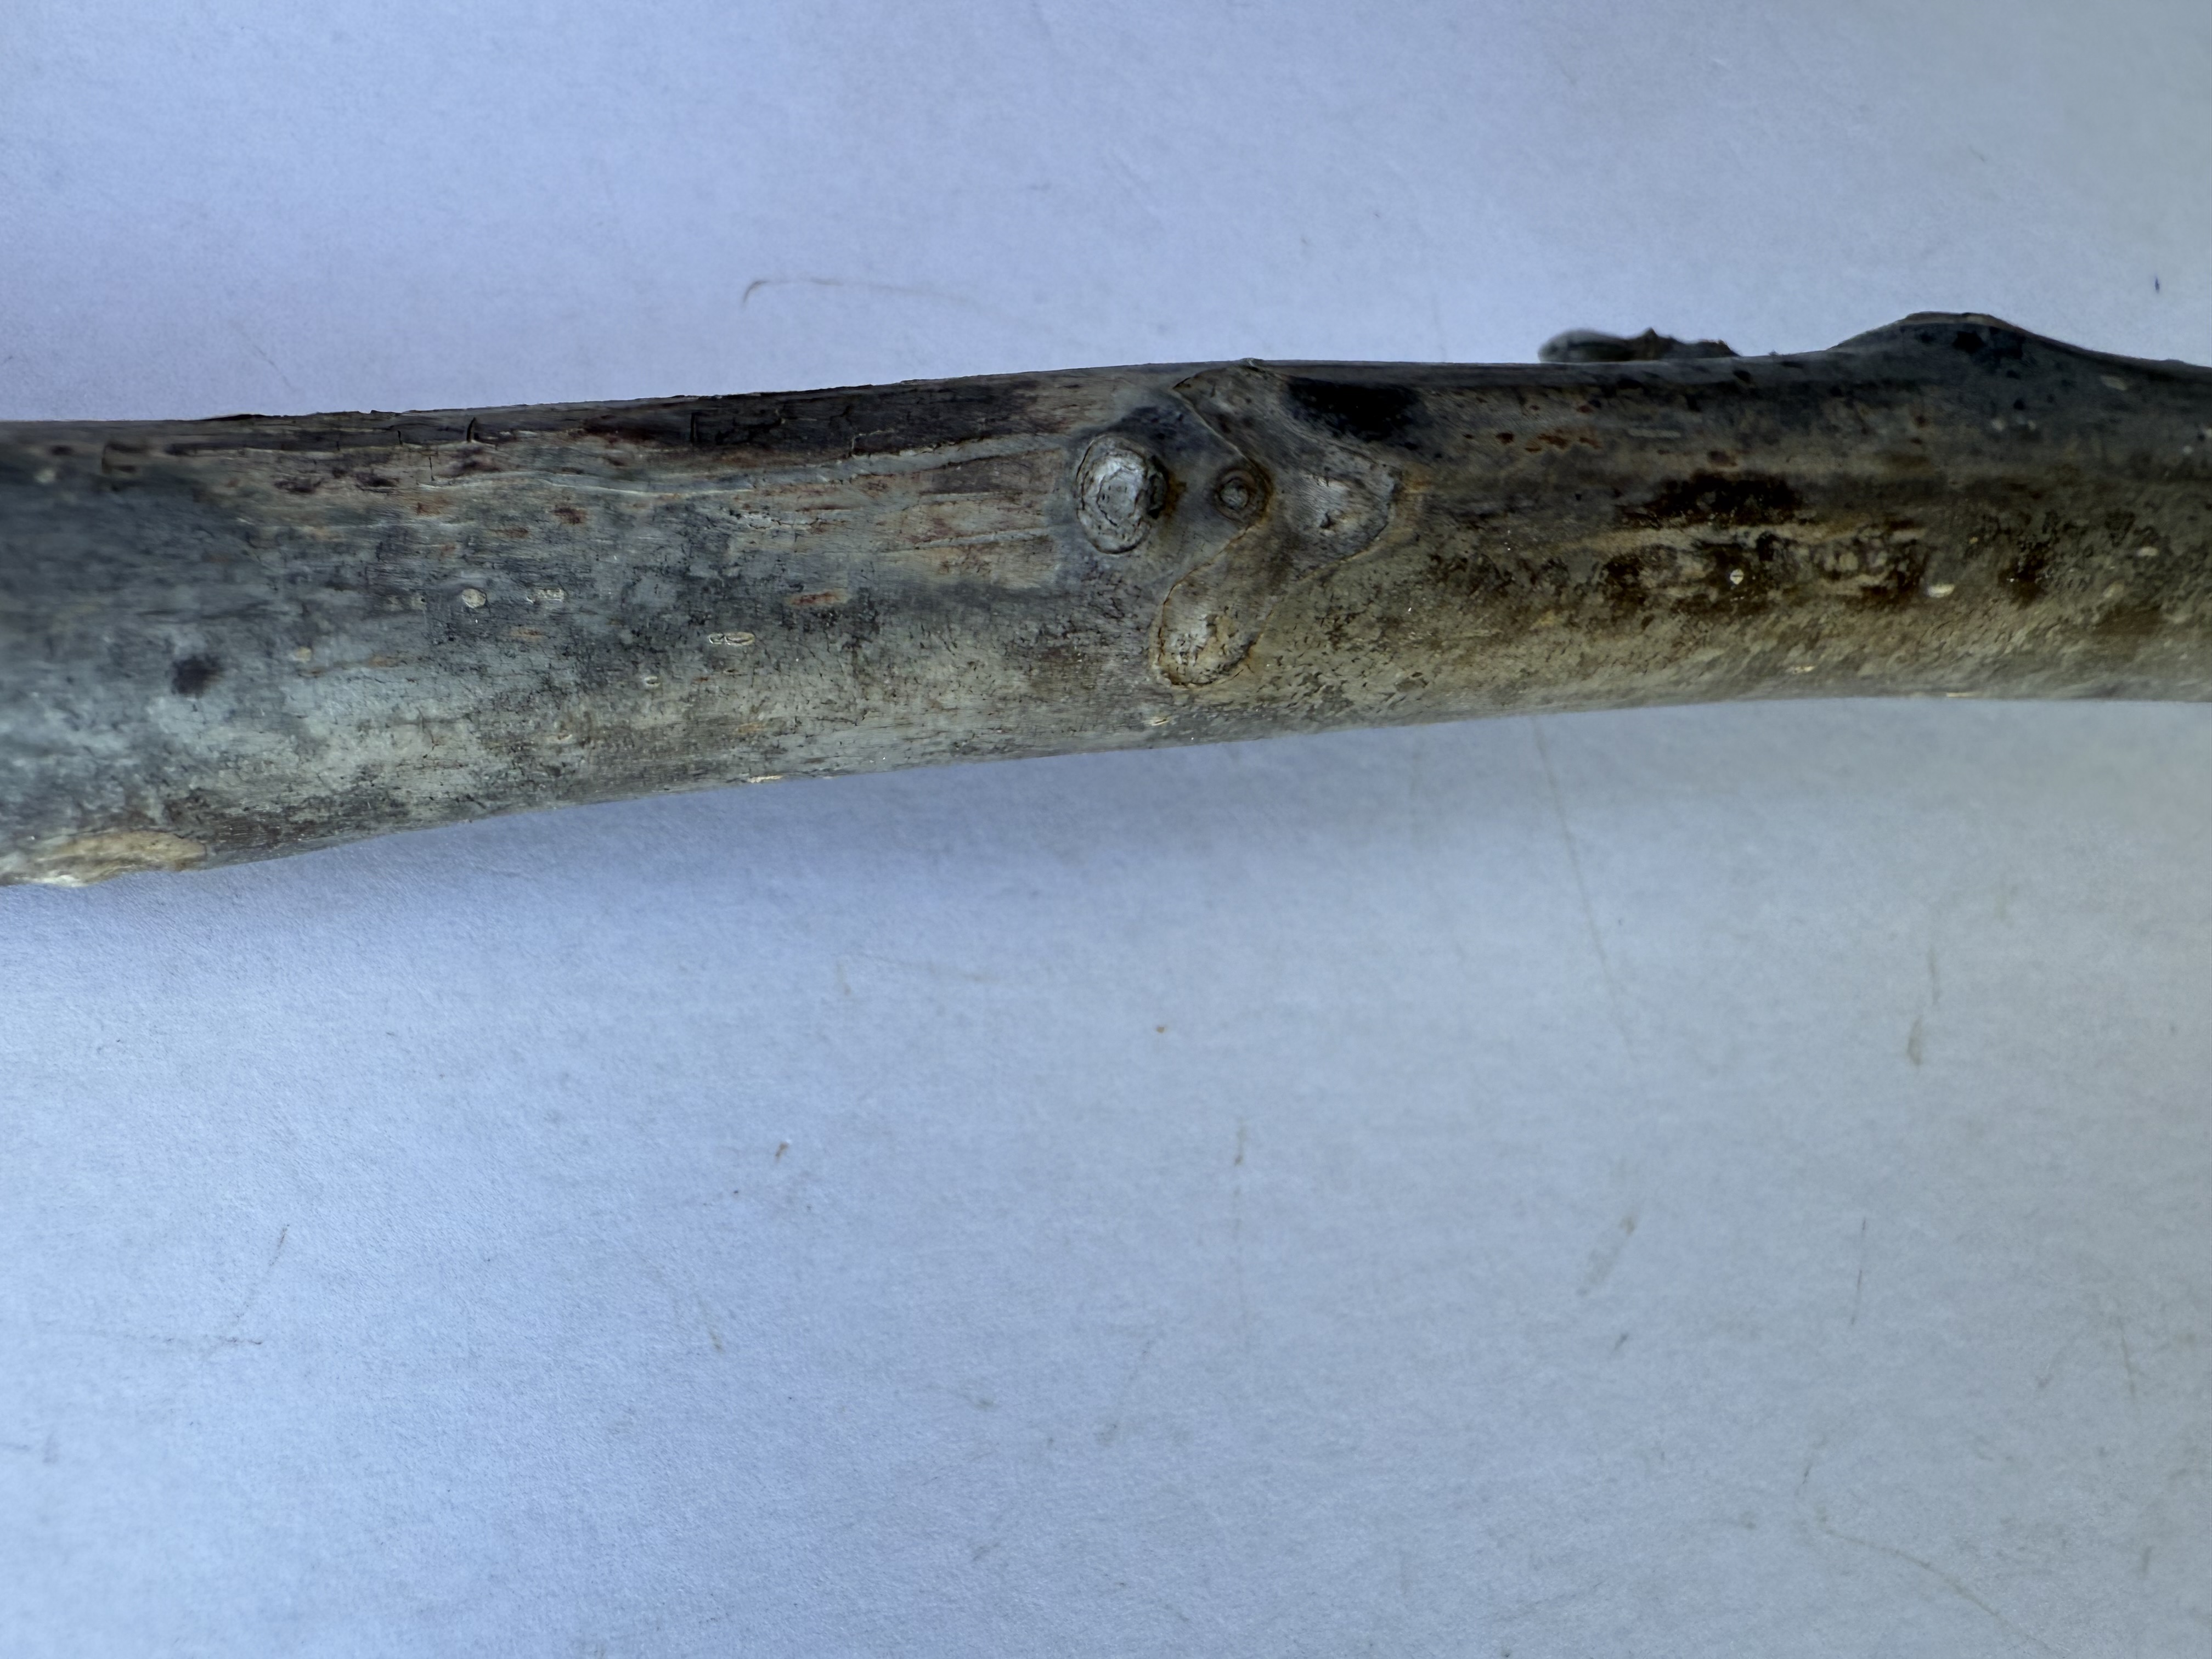
Variety: Wild Walnut